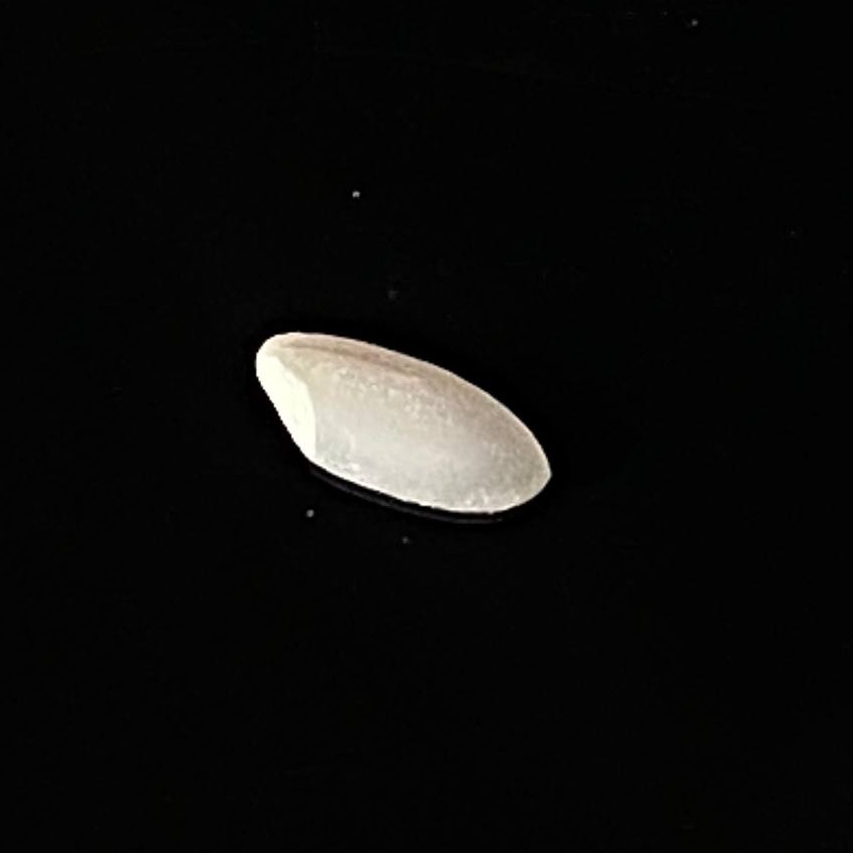
Rice variety: Chinigura_Polao